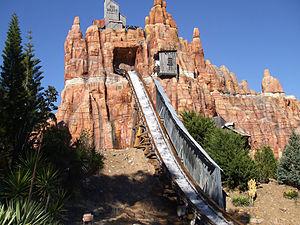
Warner Bros. Movie World Australia est un parc à thème situé à Gold Coast en Australie. Tout comme Sea World et le parc aquatique Wet'n'Wild Water World, il fait partie de Village Roadshow Theme Parks, la division parcs de Village Roadshow qui a succédé à Time Warner. Le parc est ouvert depuis le 3 juin 1991.